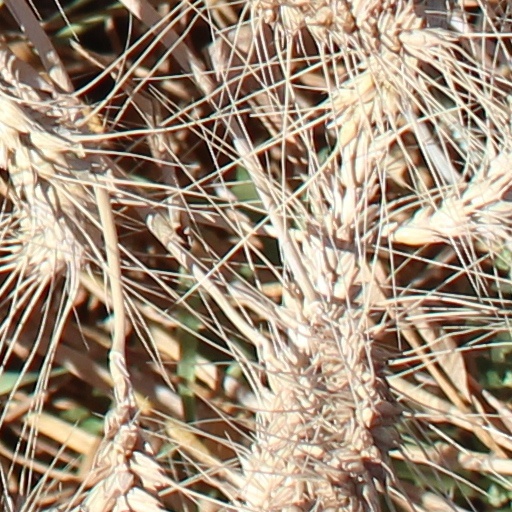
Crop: wheat